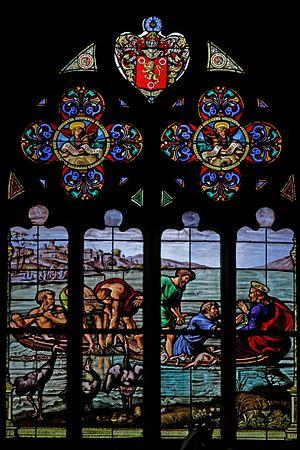
Vitrail représentant une Pêche miraculeuse, d'après un carton de tapisserie de Raphaël dans la cathédrale Saint-Paul-Aurélien de Saint-Pol-de-Léon.